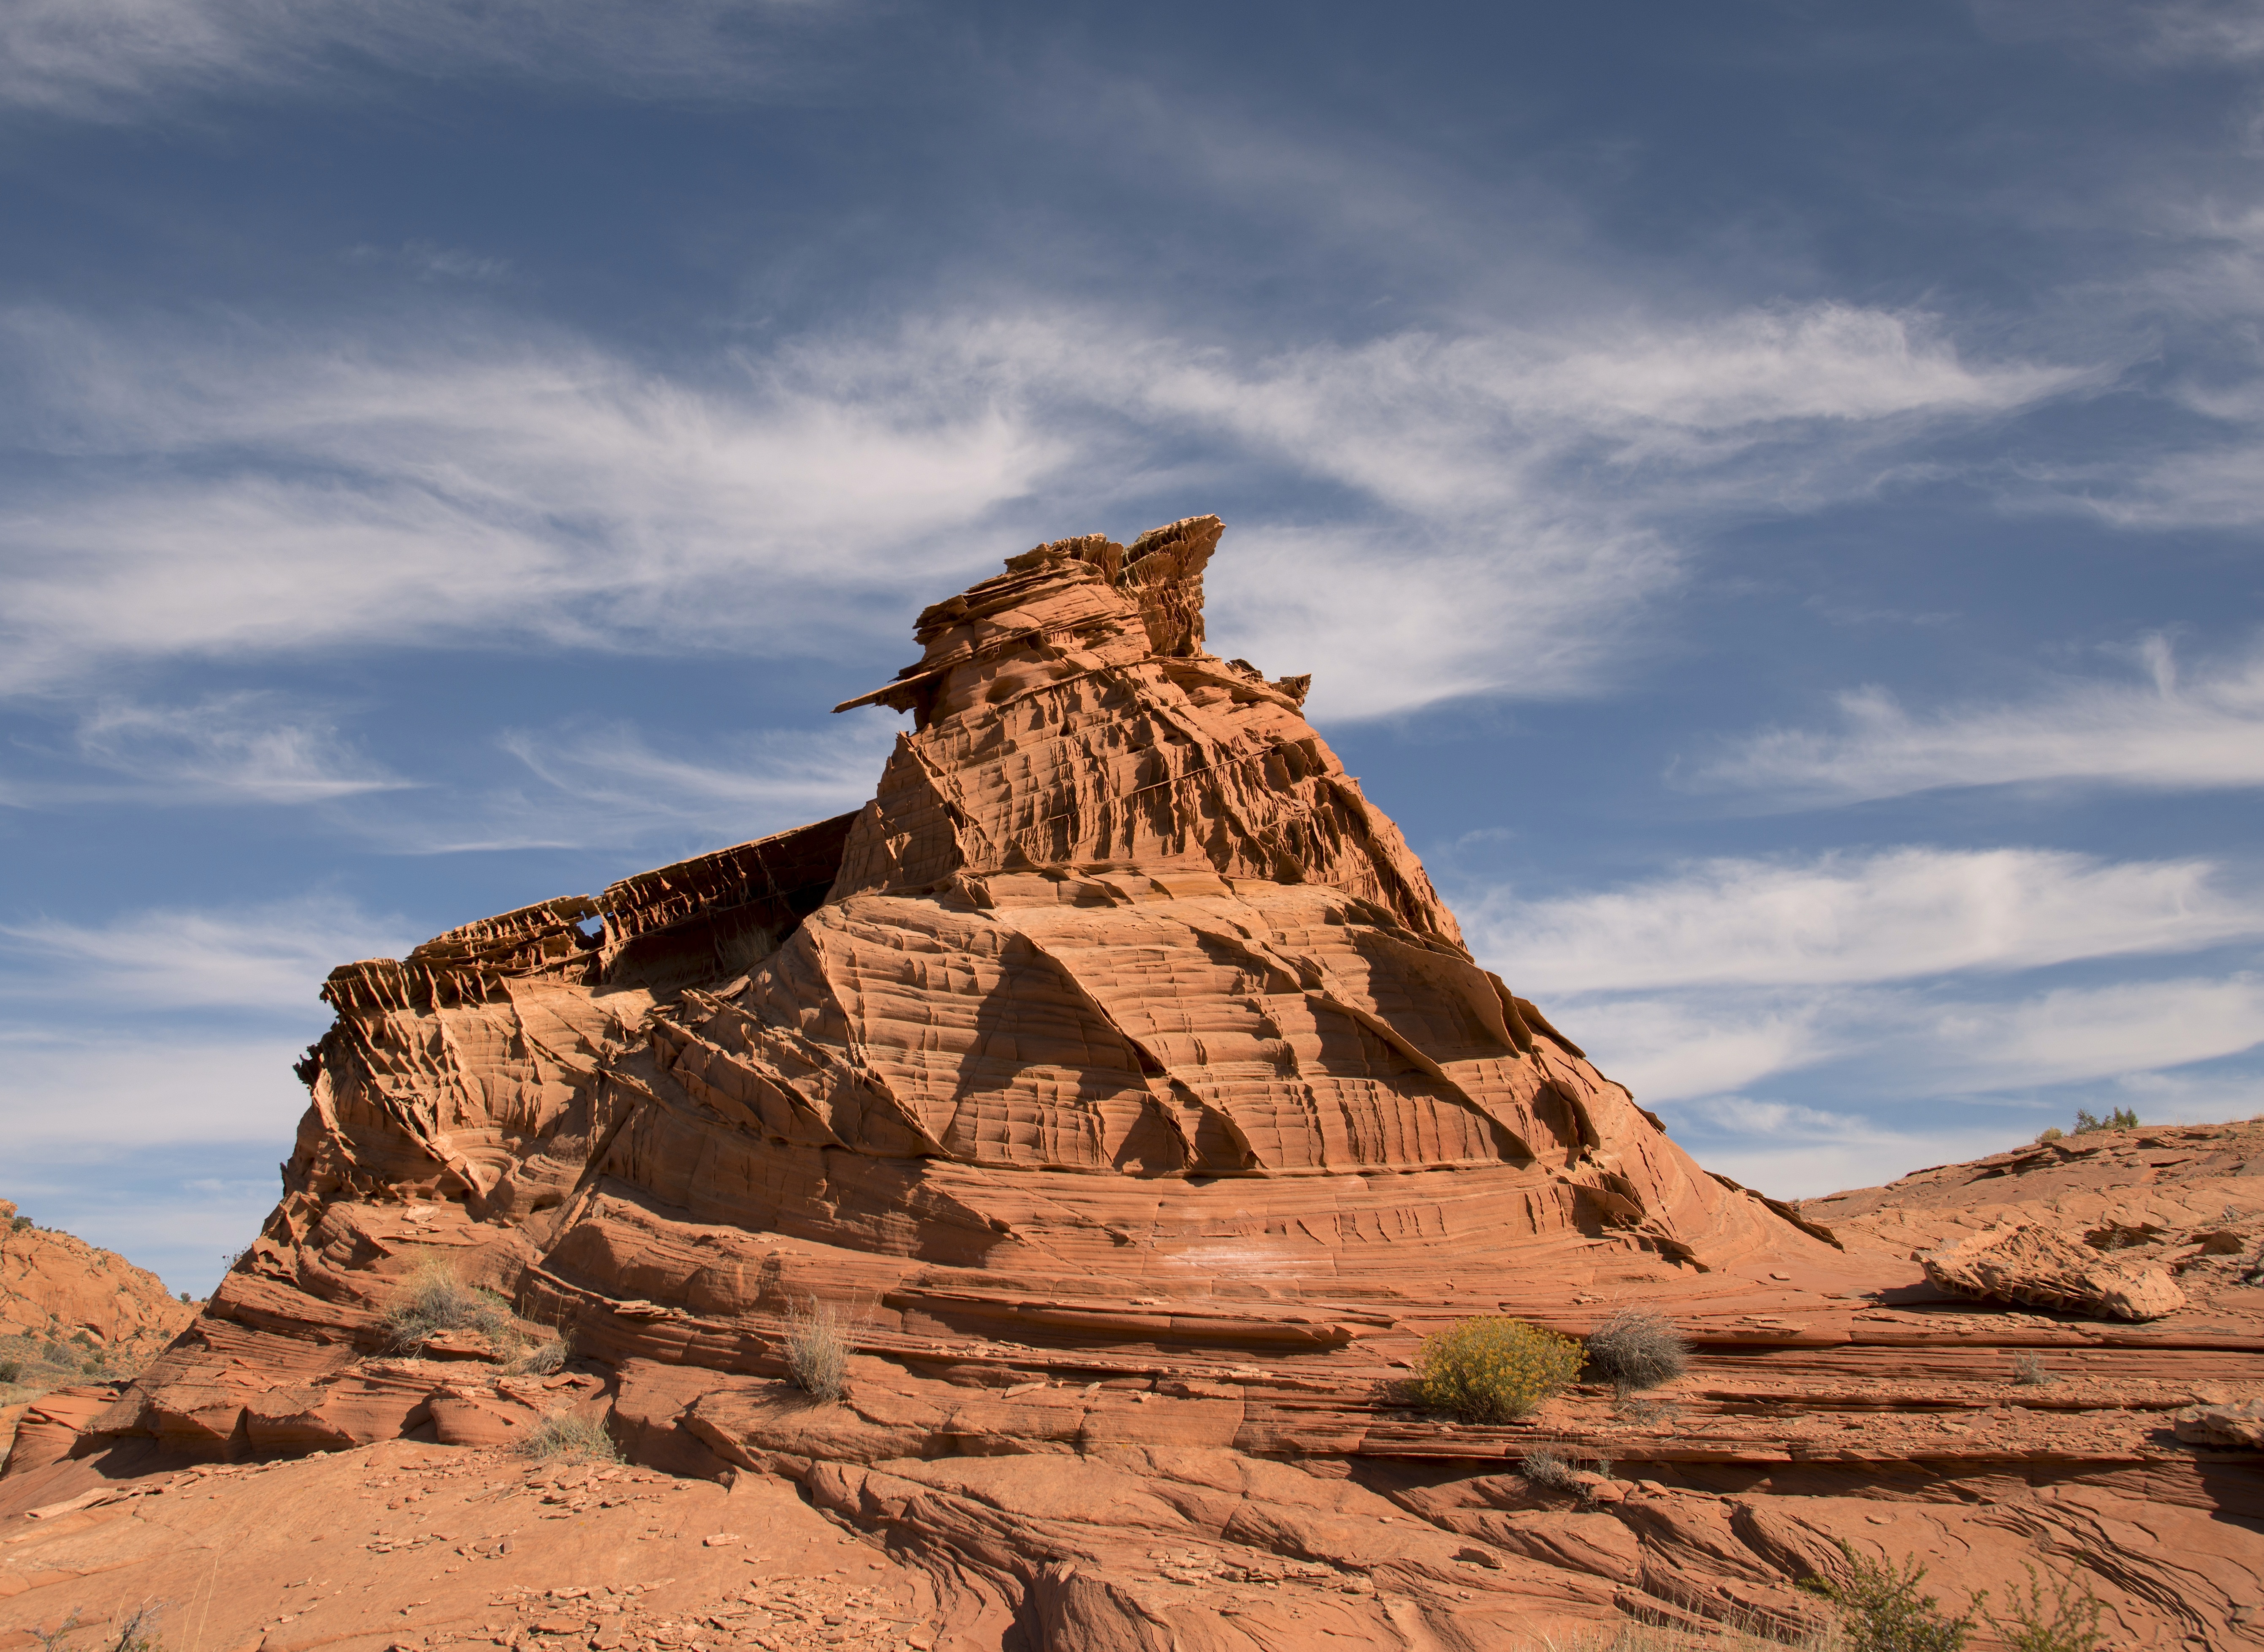
landscape, sand, rock, wilderness, mountain, sky, desert, valley, formation, arch, terrain, material, geology, badlands, plateau, nikond800e, wadi, butte, landform, natural environment, geographical feature, mountainous landforms